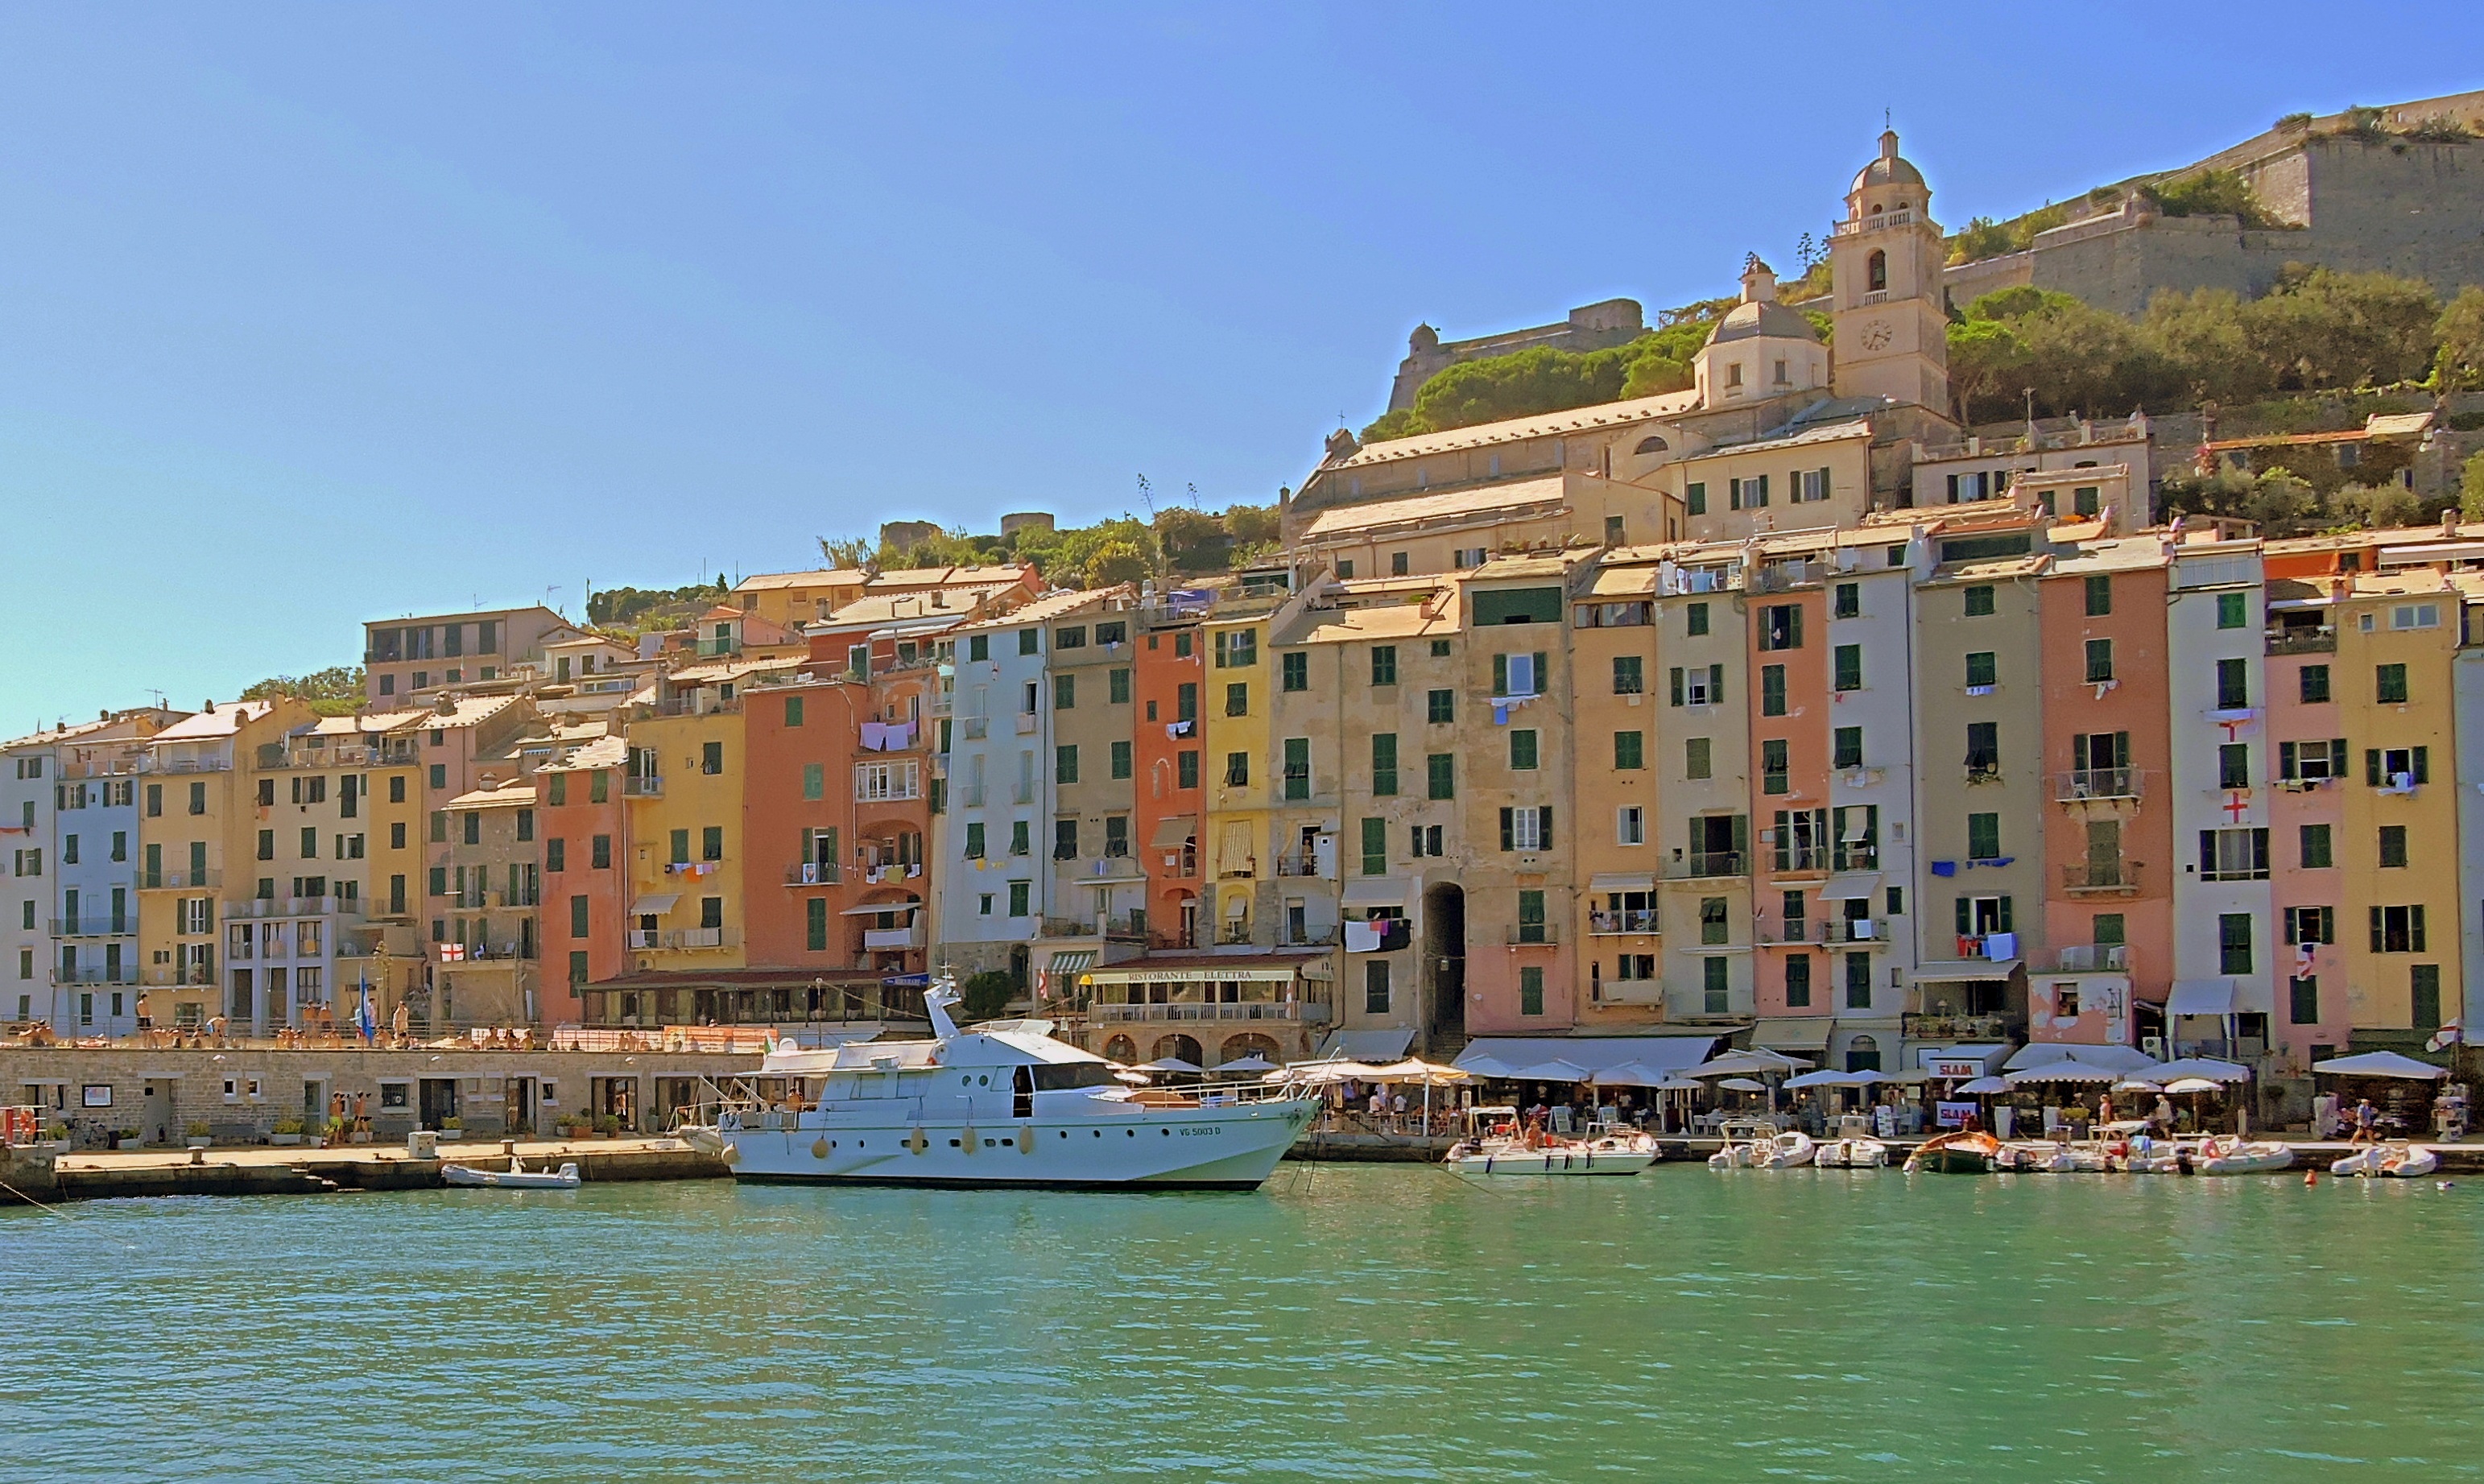
sea, coast, dock, town, cityscape, vacation, vehicle, bay, italy, harbor, marina, port, colorful, waterway, body of water, colors, houses, boats, channel, liguria, porto venere, geographical feature